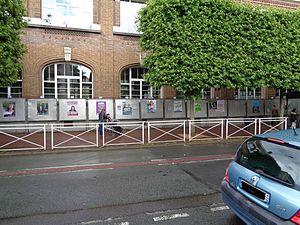
Affiches de campagne des élections législatives françaises de 2017, dans la 5e circonscription du Val-de-Marne.
Les élections législatives françaises de 2017 qui désignent les députés de la XVᵉ législature de la Cinquième République française ont lieu les 11 et 18 juin 2017.